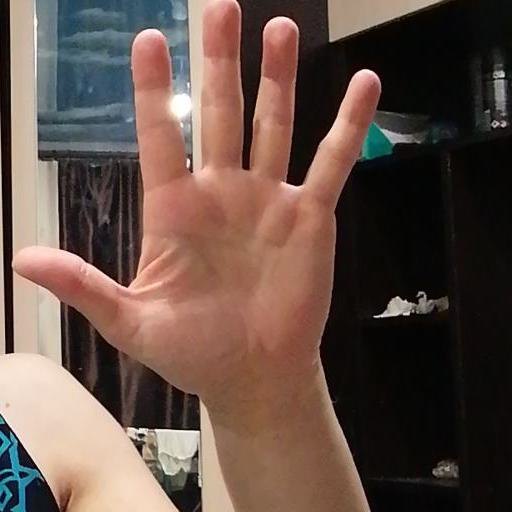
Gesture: palm